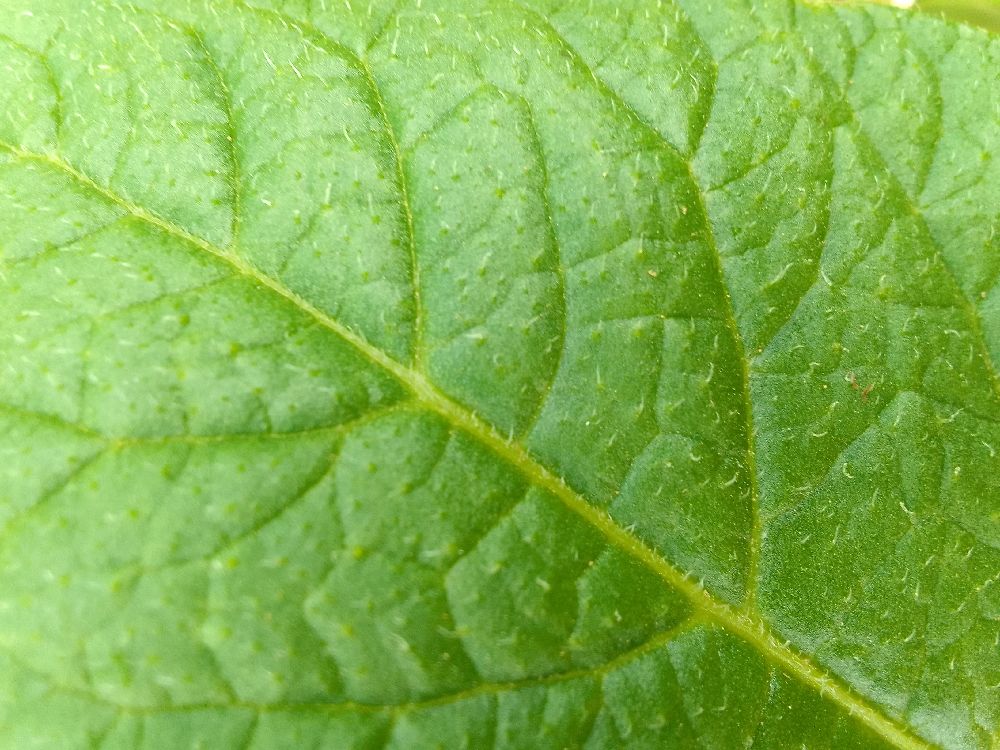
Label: Healthy